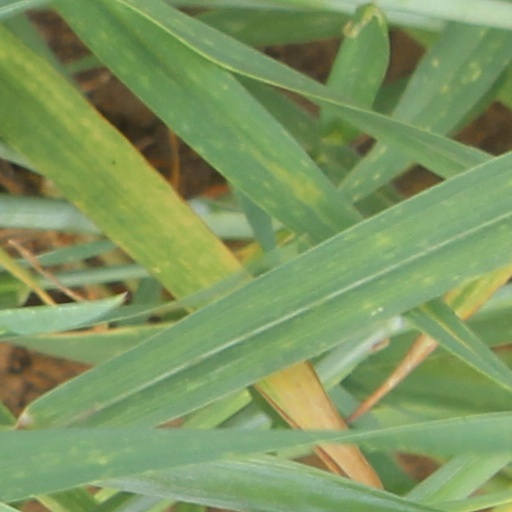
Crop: wheat